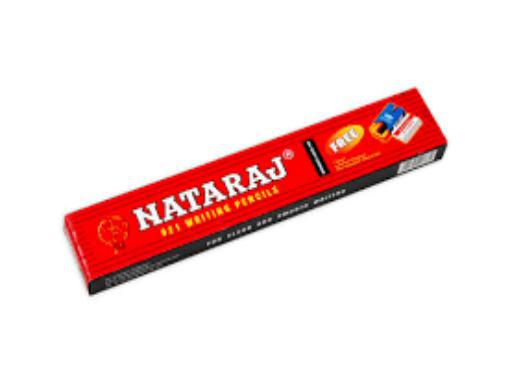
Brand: nataraj
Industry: Transportation